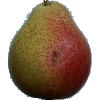
Label: Pear Forelle 1